Taifenglu station

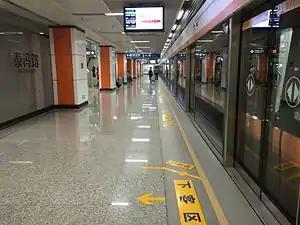
Platform for Line S8

Taifenglu station, is an interchange station of Line 3 and Line S8 of the Nanjing Metro. It began operations on Line S8, or the Ningtian (Nanjing–Tianchang) intercity railway, on 1 August 2014 along with the rest of Phase I of that line from to ; the interchange with Line 3 opened on 1 April 2015.